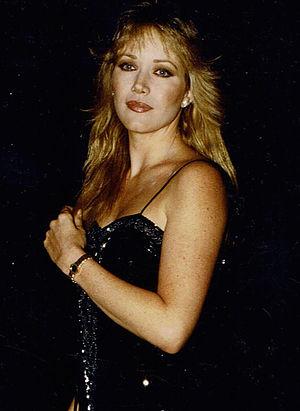
Drôles de dames est une série télévisée américaine créée par Ivan Goff et Ben Roberts composée d'un pilote de 70 minute diffusé le 21 mars 1976, et de 115 épisodes de 48-50 minutes diffusés entre le 22 septembre 1976 et le 24 juin 1981 sur le réseau ABC.
Tanya Roberts, de son vrai nom Victoria Leigh Blum, est une actrice et productrice américaine née le 15 octobre 1955 dans le Bronx à New York.